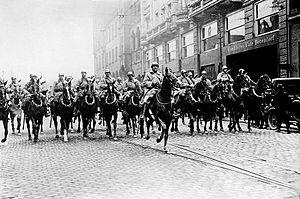
La cavalerie française pendant la Première Guerre mondiale a une participation relativement secondaire aux événements. Les combattants à cheval se révélant très vulnérables face à la puissance de feu de l'infanterie et de l'artillerie, les différentes unités de cette arme accomplissent essentiellement des missions d'auxiliaires pendant la « Grande Guerre », même si le début du conflit correspond à son apogée en termes d'effectifs montés.
1923 est une année commune commençant un lundi.